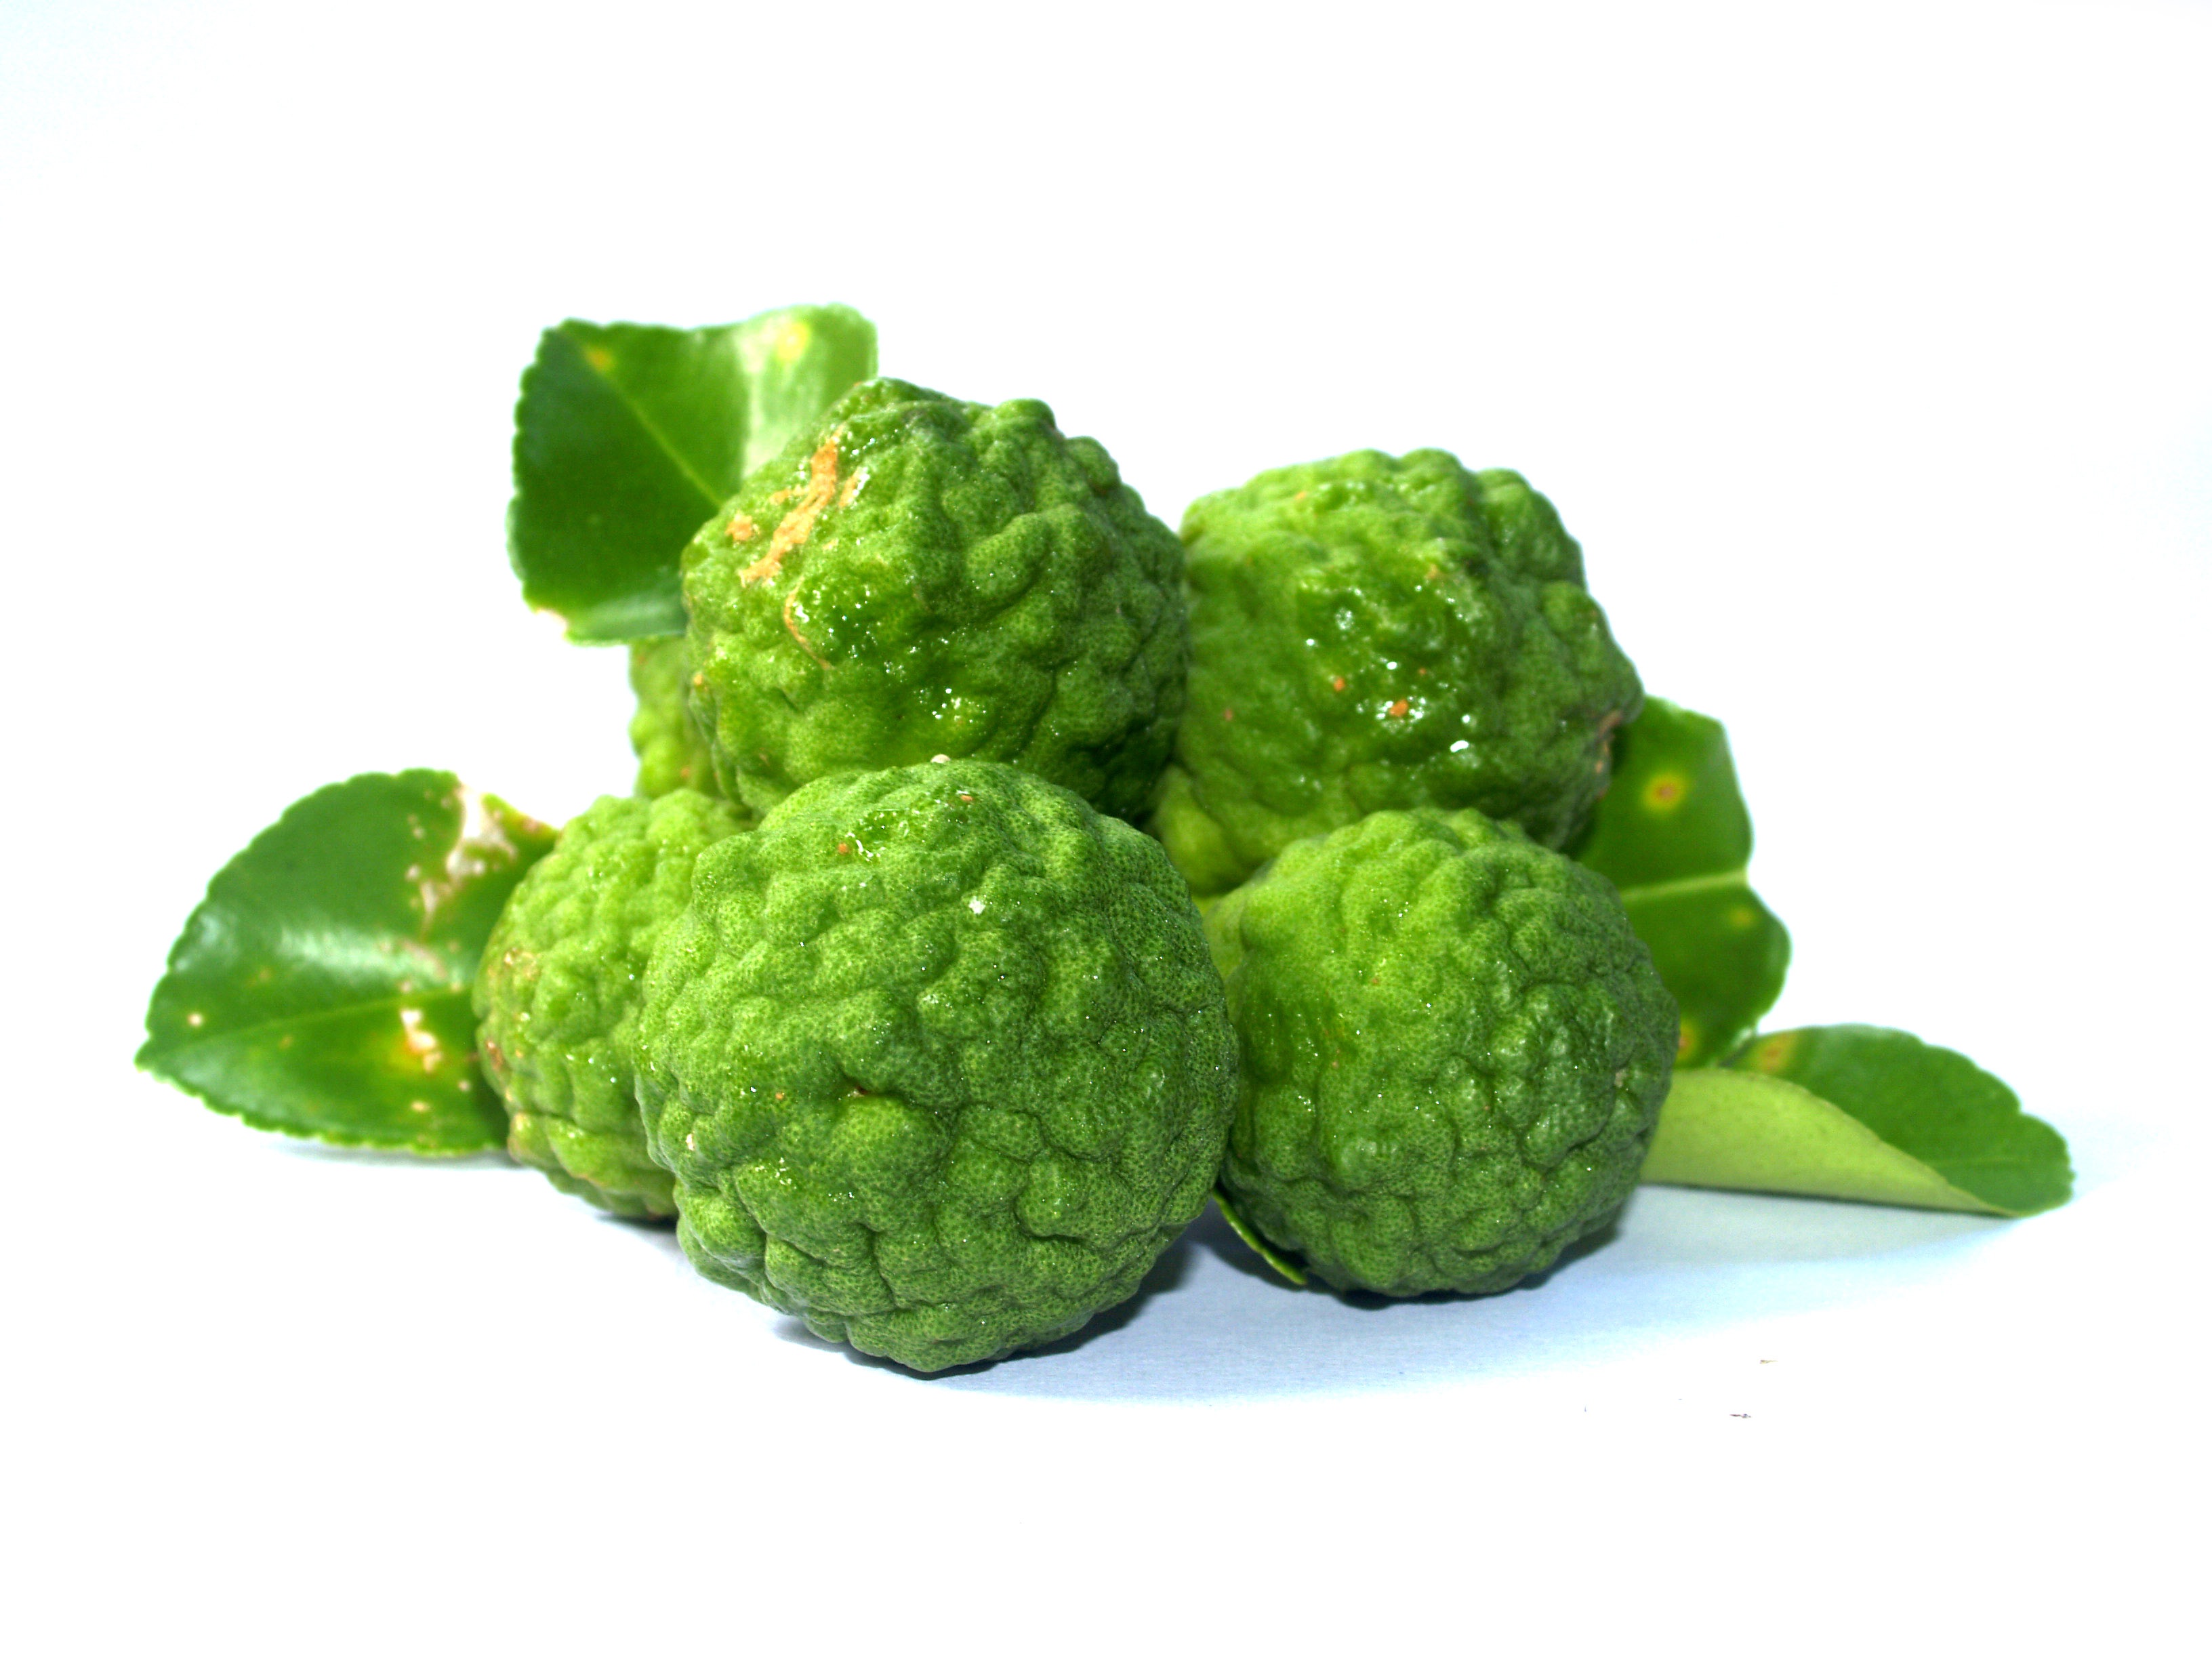
plant, hair, fruit, leaf, isolated, food, green, cooking, ingredient, herb, produce, vegetable, tropical, natural, fresh, asia, ancient, rough, cuisine, lemon, thailand, lime, raw, thai, organic, citrus, herbal, bergamot, flowering plant, kaffir, sugar apple, land plant